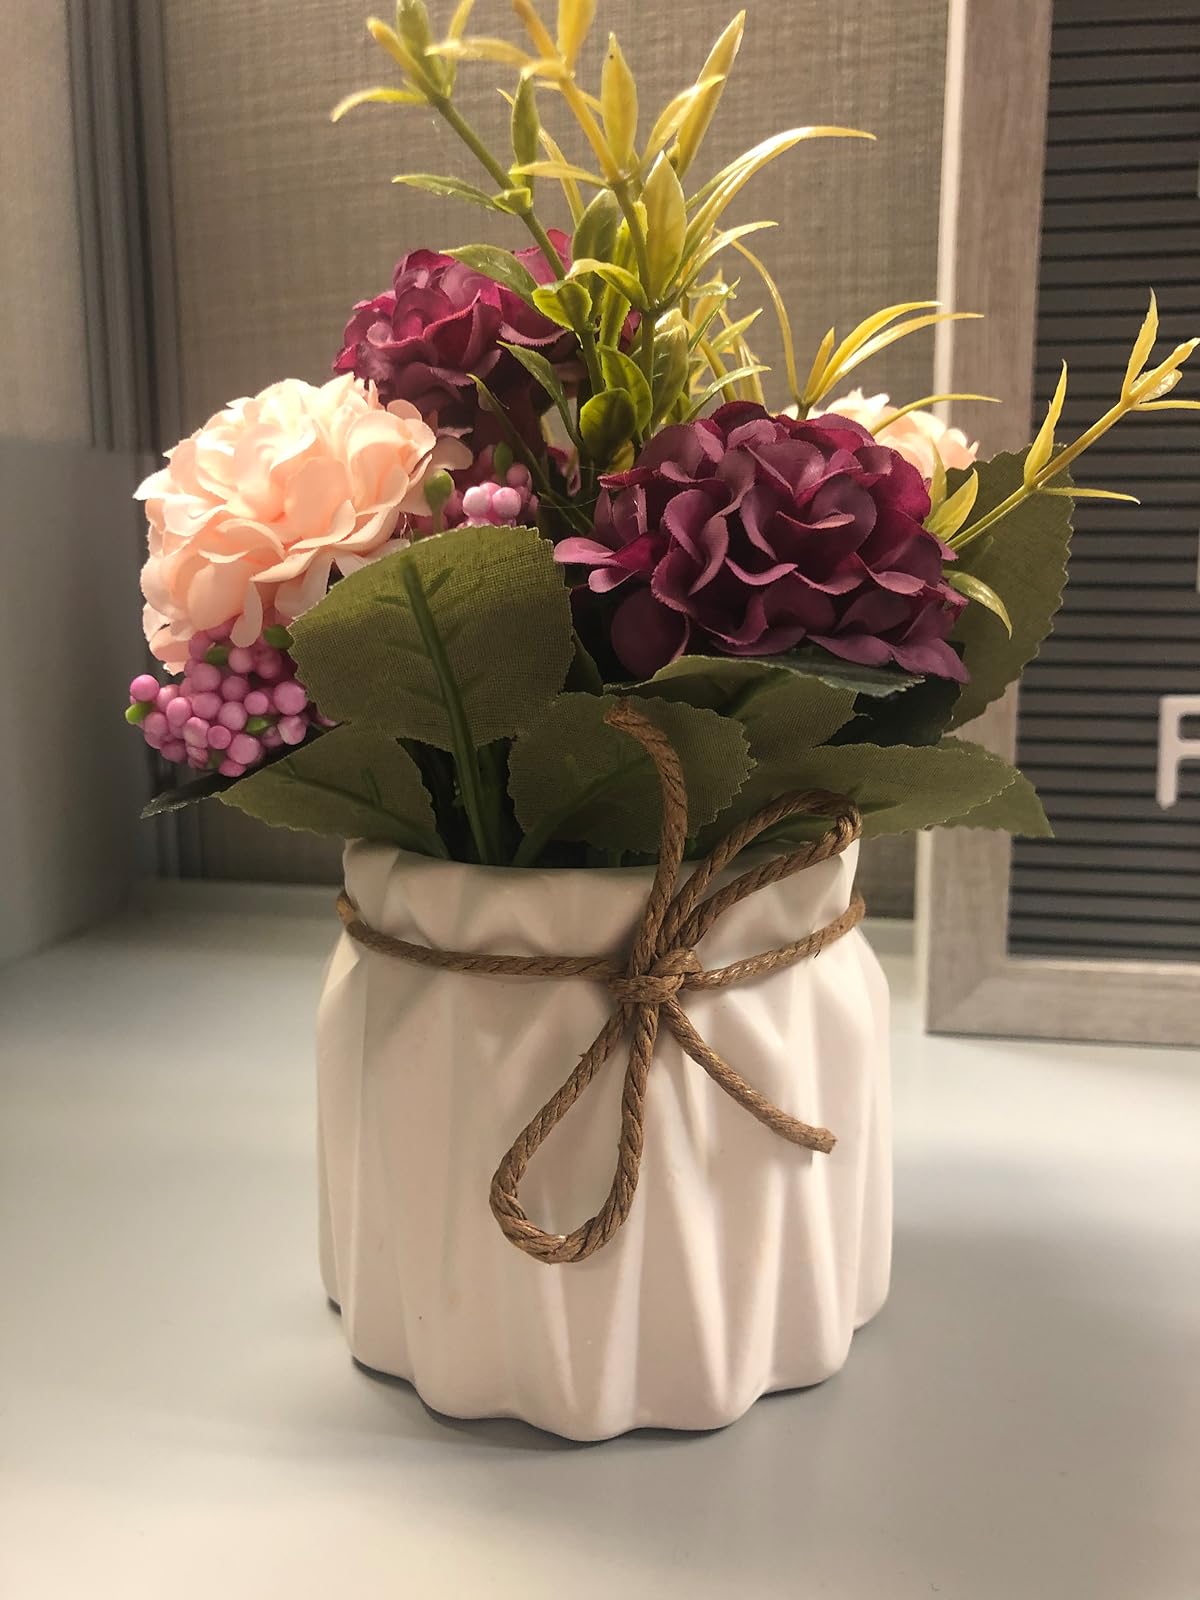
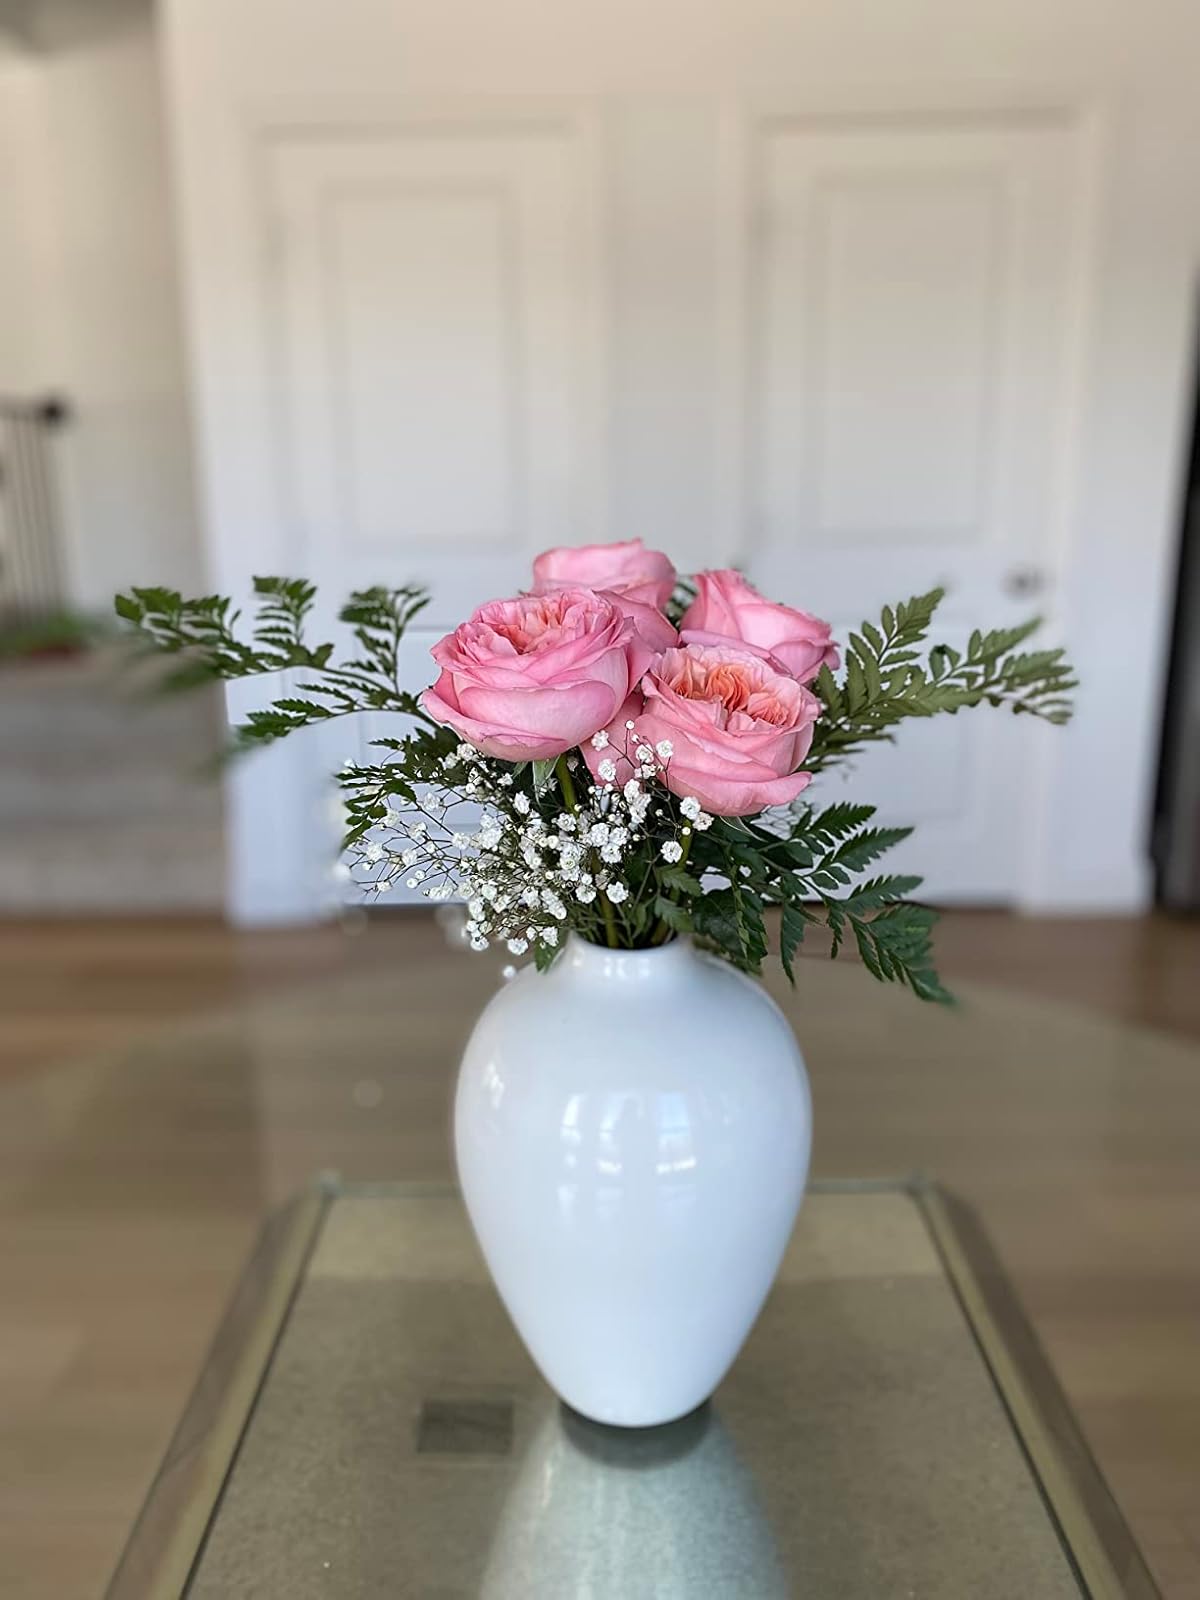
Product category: vase
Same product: no